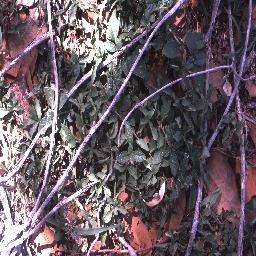
Label: negative